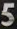
Number: 5